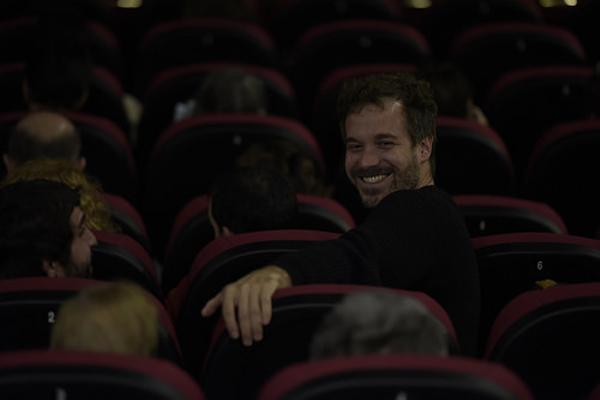
回答: 誰も消しゴムを投げて来ない